Plush (song)

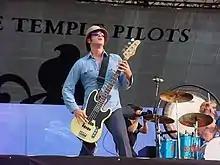

Stone Temple Pilots knew that "Plush" was probably going to get attention, as did Atlantic Records, who suggested the song be the album's lead single. While the band respected the label for giving them full creative control, they also understood their main goal was to turn a profit. As a result, the band instead released the song as "Core"'s second single, not wanting to be a one-hit wonder. For the same reason, the song was buried at track nine on the album, with Robert DeLeo adding:"We did that intentionally. We didn’t want to be that band that had a huge hit and then it was like, 'What next?' We wanted to have a career. We didn’t want to be the kind of band that came out with a big song and then went away.""Plush" was shortened from the five minutes and 13 second album version to four minutes and 19 seconds. In the United Kingdom, it was released as a single on August 23, 1993. The single was also released on a cassette in France, while in most European countries and Australia, it came on a CD or vinyl. Atlantic Records serviced the song to US radio earlier that same year with a three-minute and 51-second edit, with the "LP Version" as its B-side. In Japan, a mini-CD single was issued on October 25, 1993, with the B-side of "Wicked Garden".